Gentianella germanica

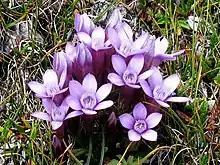
"Gentianella germanica" - Dolomites

Gentianella germanica, commonly know as German gentian, is a species of dwarf gentian from Europe. It grows primarily in grasslands with calcareous soils in primarily in Central Europe, northern France, and the Low Countries, but with a small population in the United Kingdom. In the UK it is also known as the Chiltern gentian and it grows in the Chiltern Hills of southern England. It is a small, usually biennial plant with large five petaled red-violet flowers.